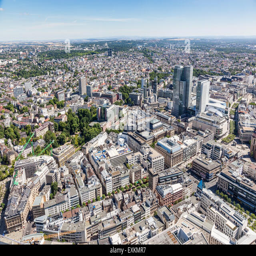
high angle view of the city